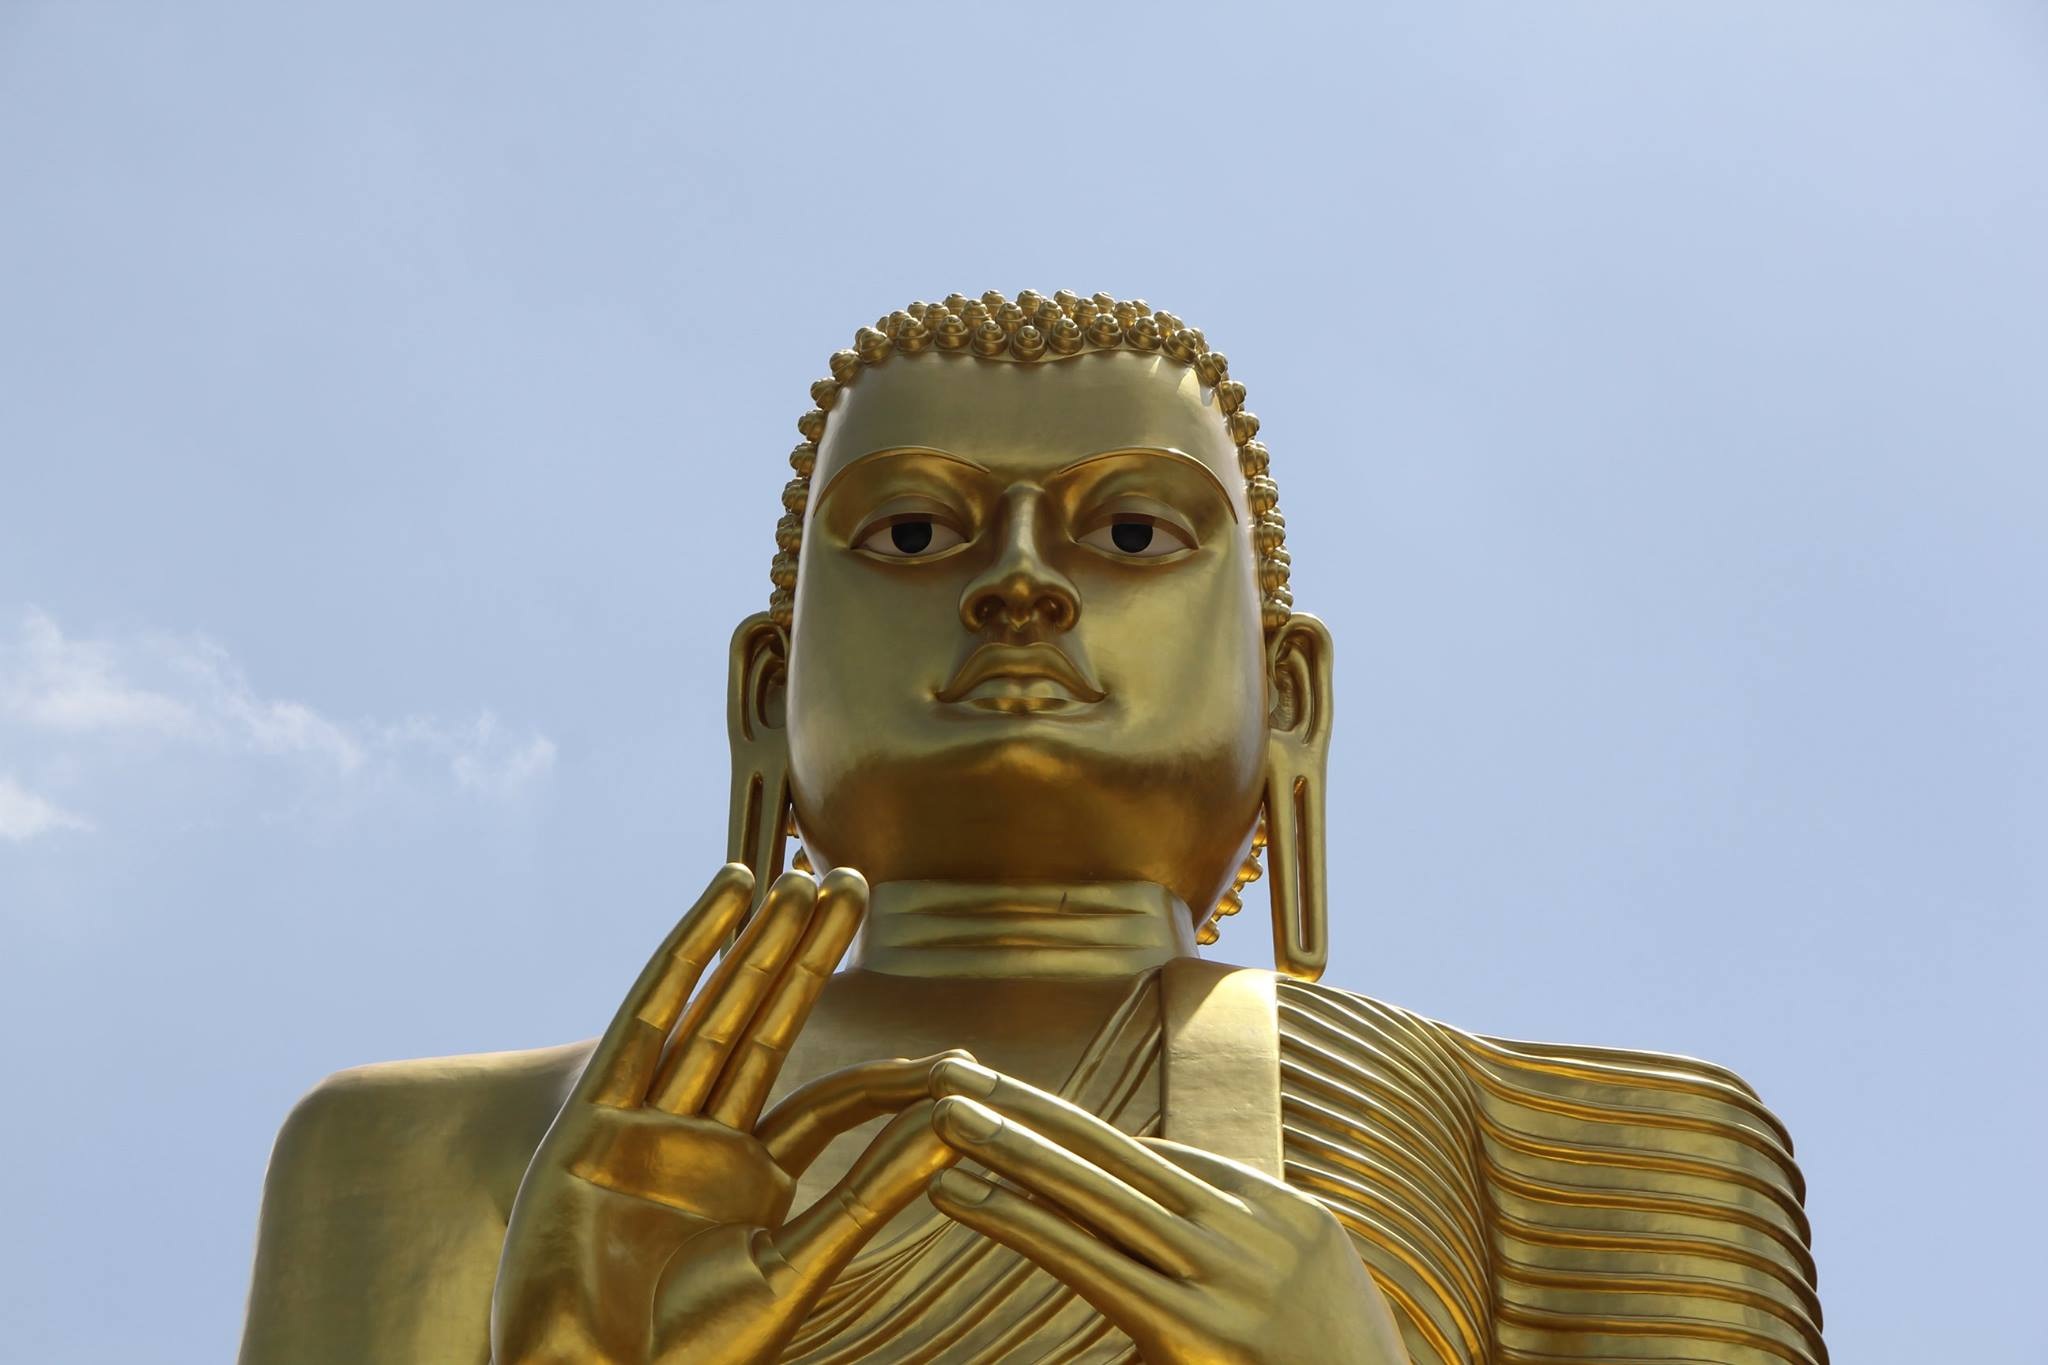
monument, travel, statue, meditate, buddhist, buddhism, religion, asia, sculpture, art, relaxation, meditation, temple, head, buddha, sri lanka, divinity, gautama buddha, ancient history, buddhist religion